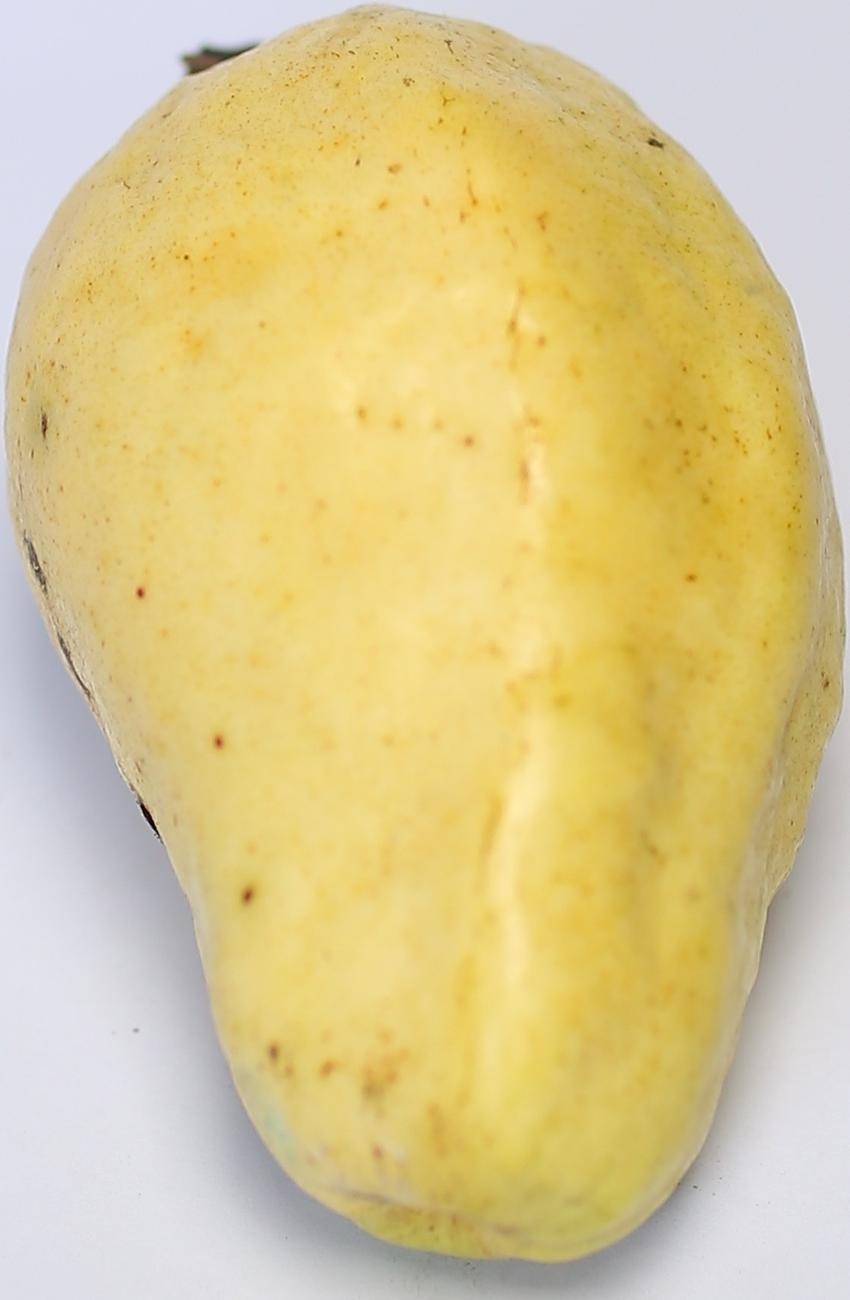
Maturity: ripe
Variety: thadhrami